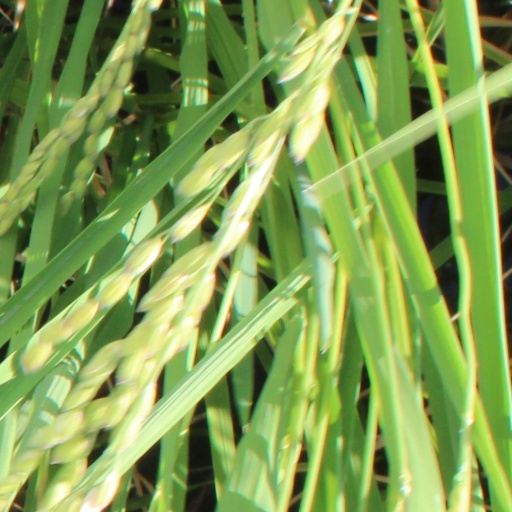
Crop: rice